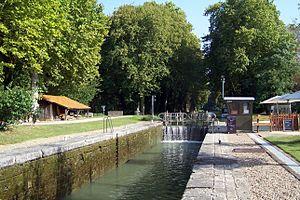
Écluse n° 42 de la Gaule à Villeton (Lot-et-Garonne, France)
Villeton est une commune du Sud-Ouest de la France située dans le département de Lot-et-Garonne, en région Nouvelle-Aquitaine.